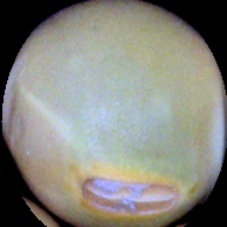
Label: Immature